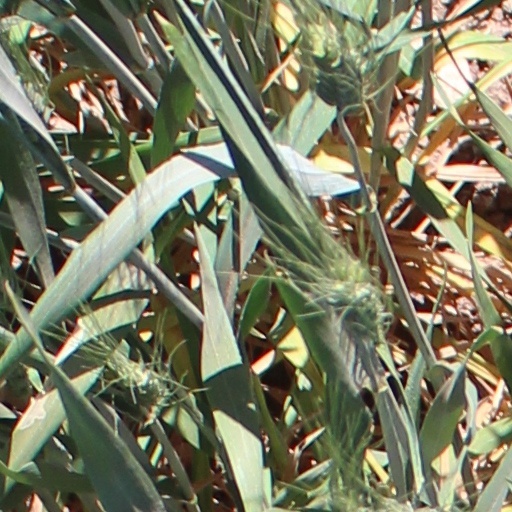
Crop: wheat